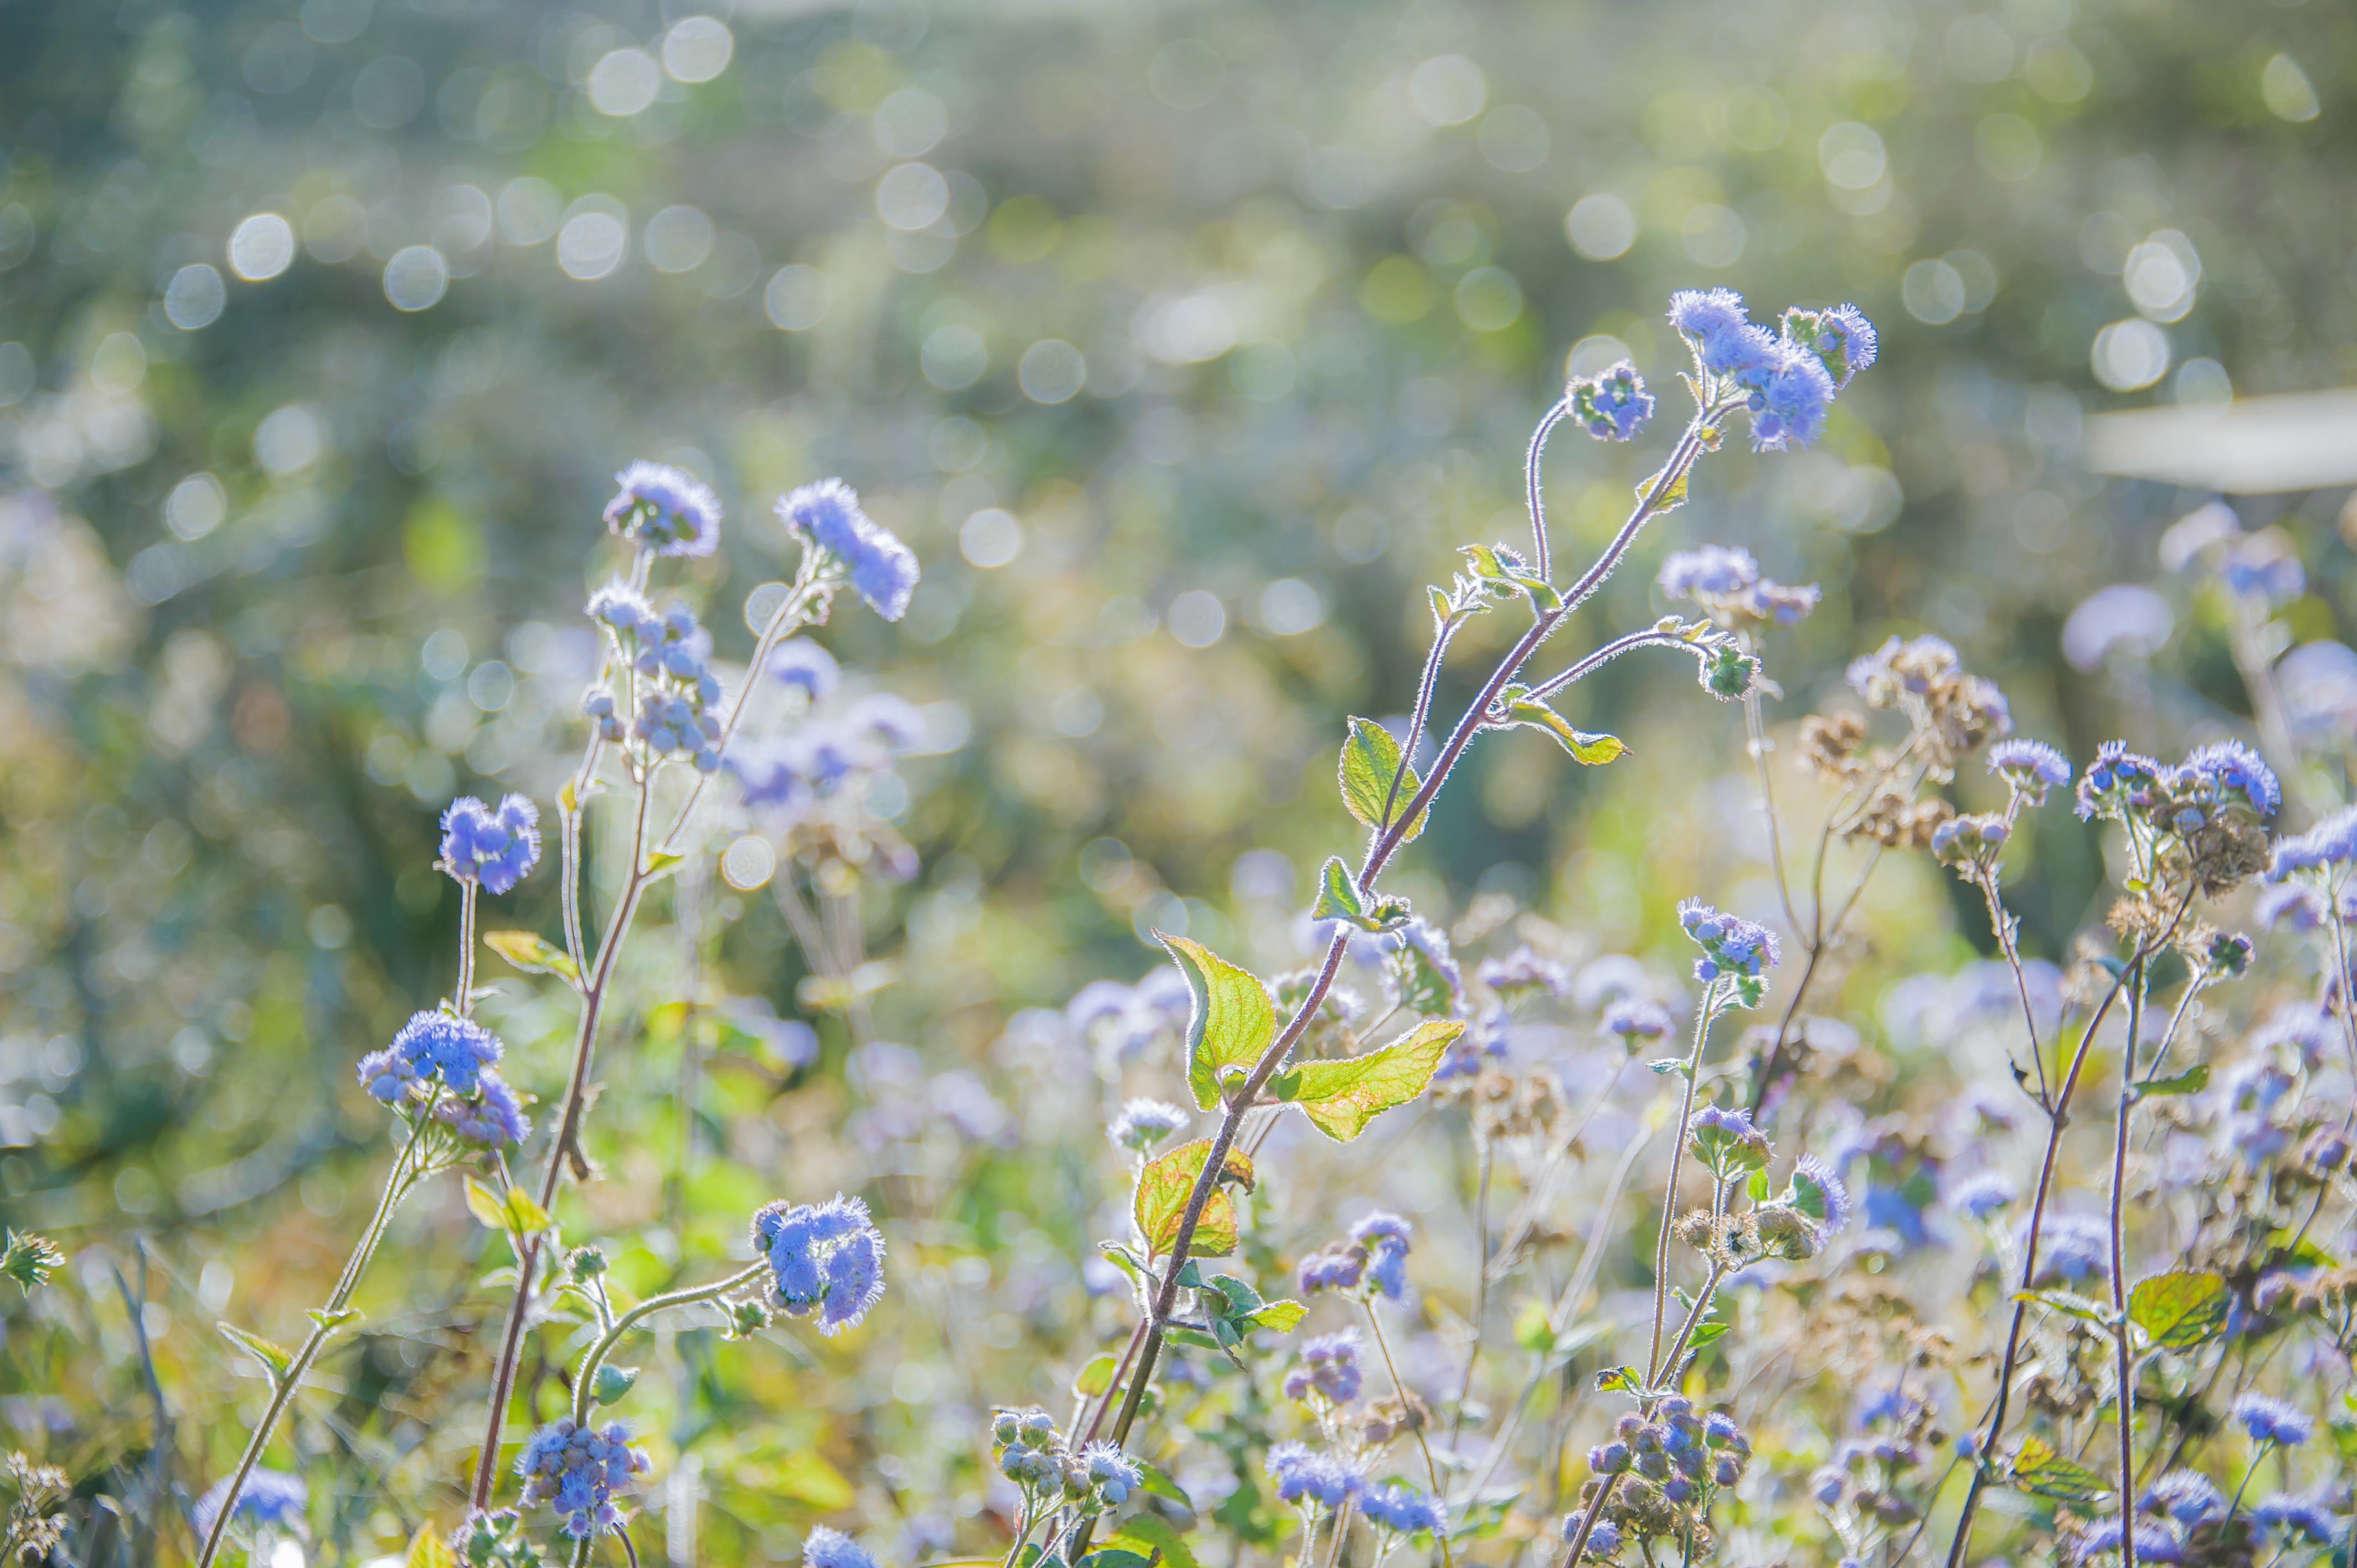
nature, plant, tree, leaf, landscape, green, sunlight, blue, flora, flower, lavender, spring, wildflower, bluebonnet, flowering plant, forget me not, meadow, borage family, nepeta, lupin